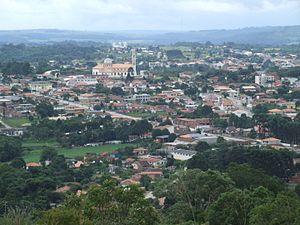
Lapa est une ville brésilienne de l'État du Paraná. Sa population était estimée à 47 294 habitants en 2014.